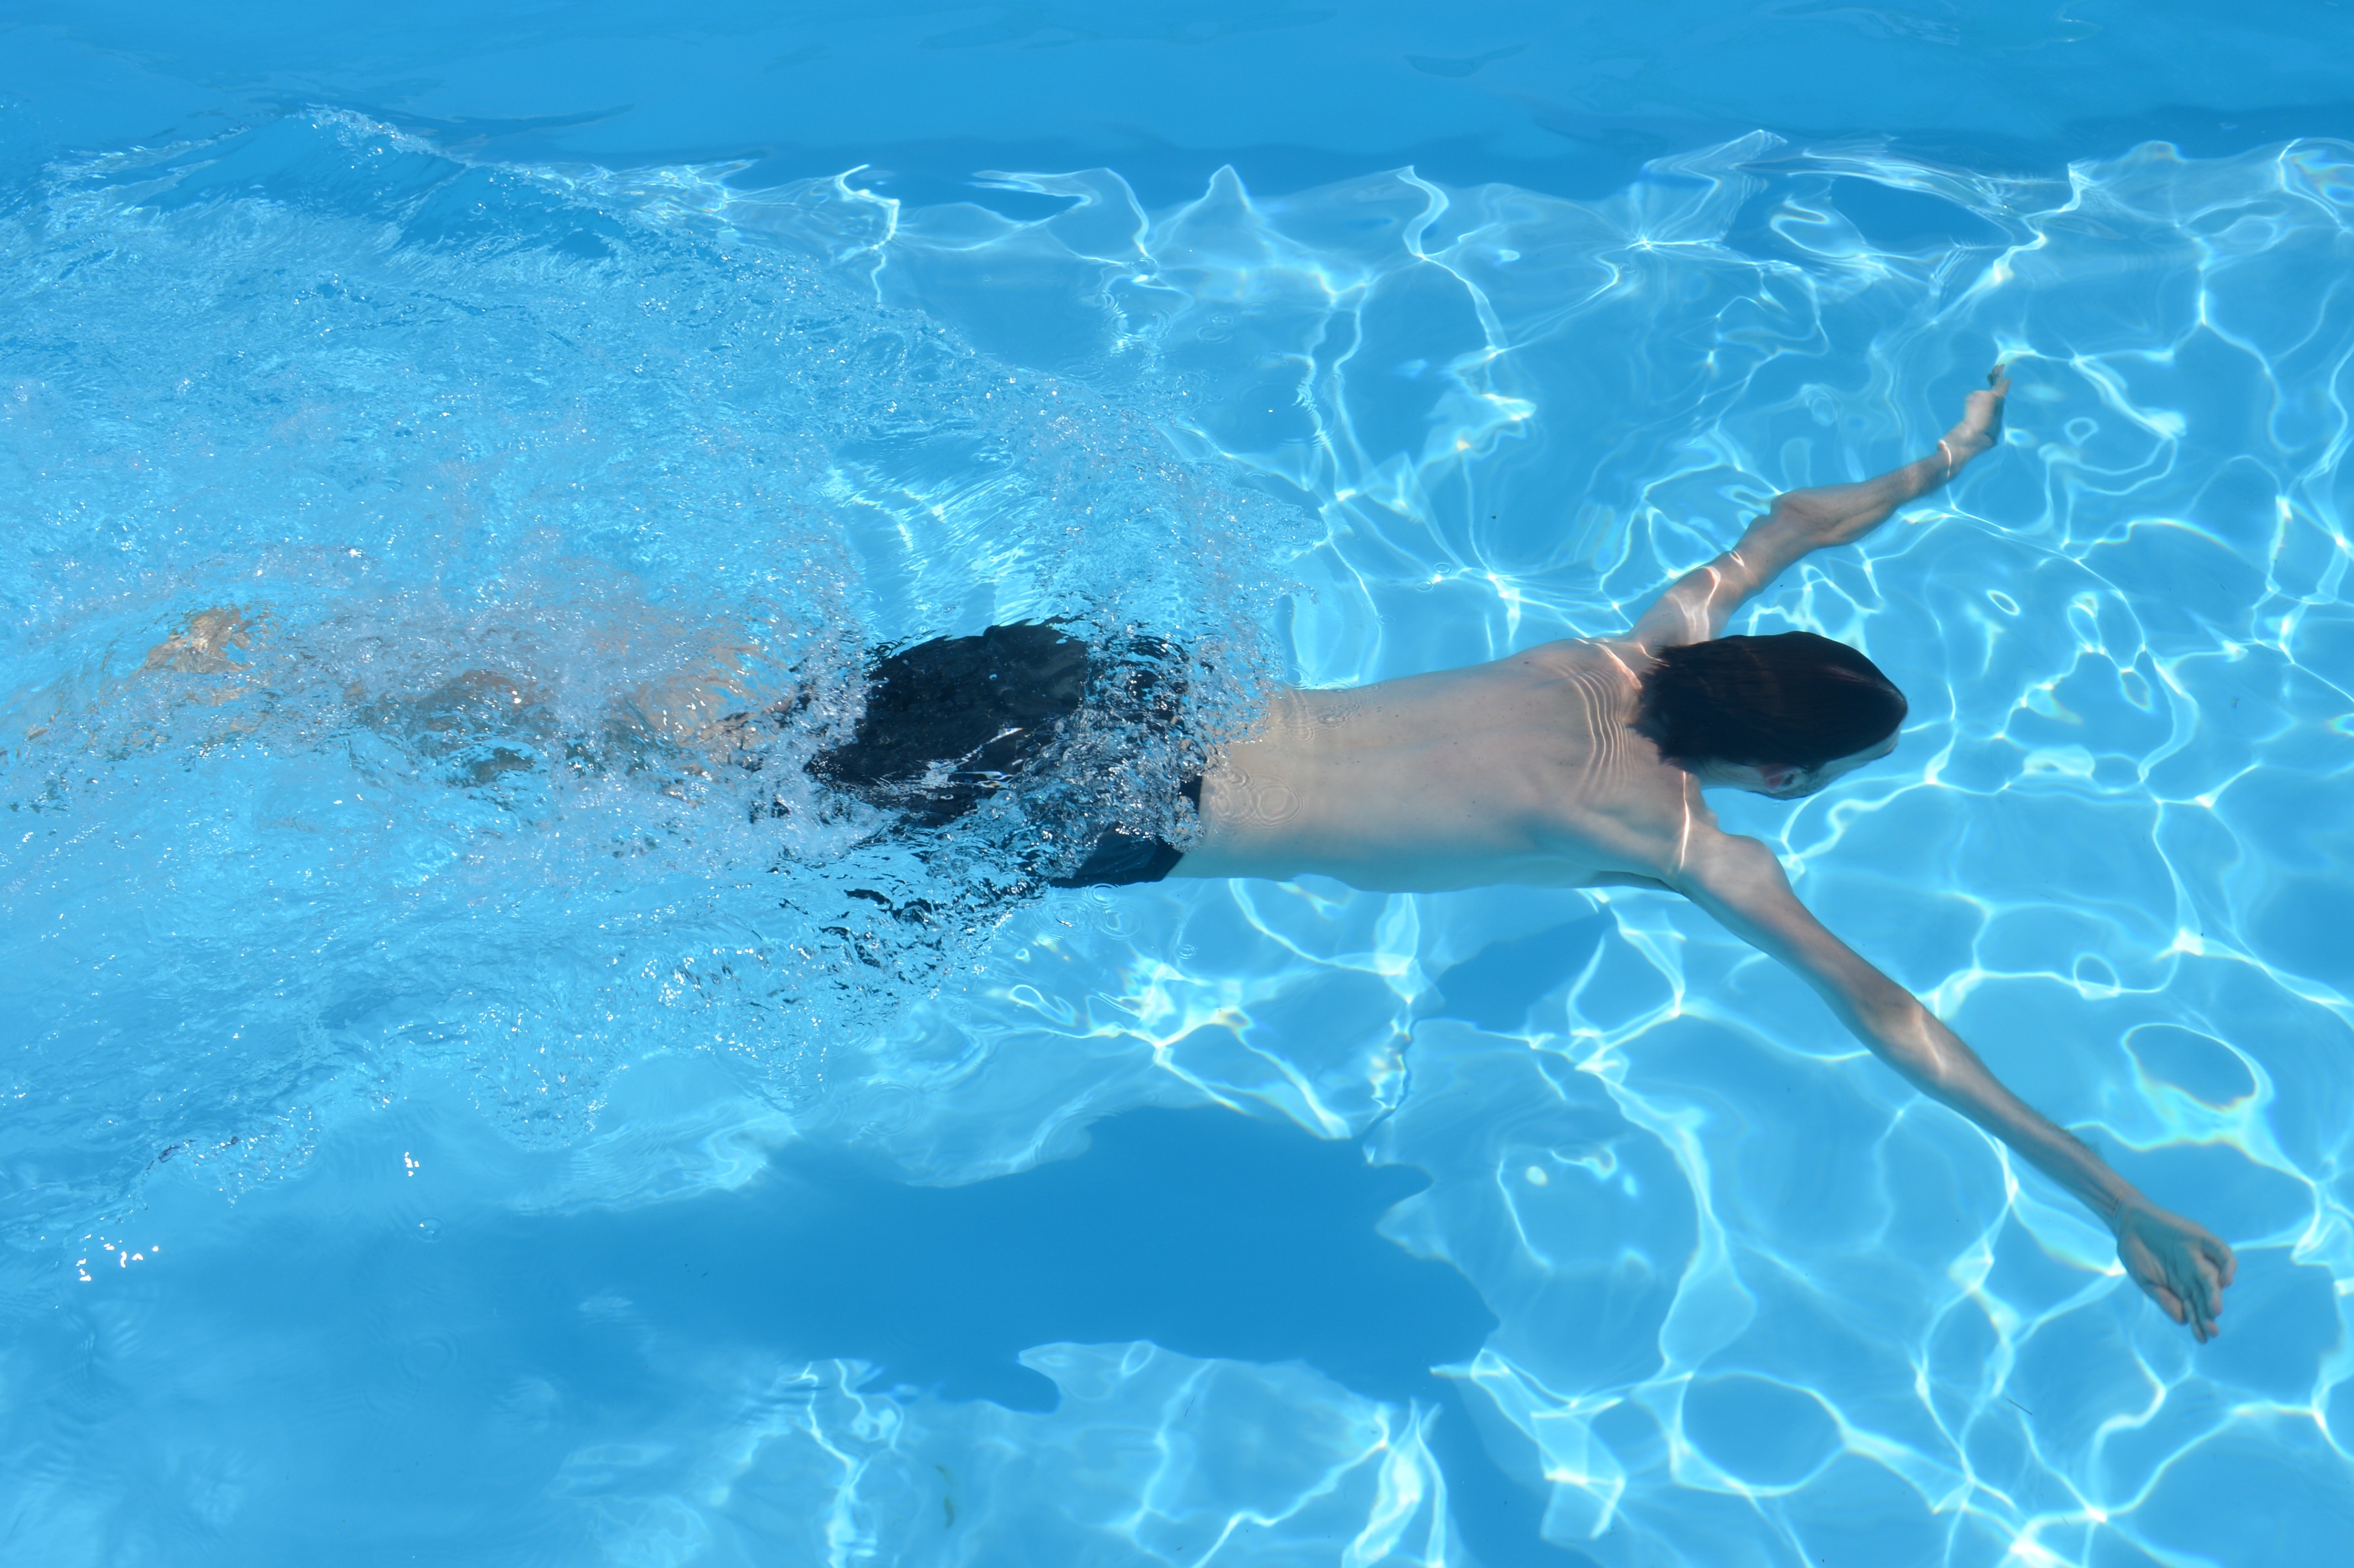
sea, people, recreation, underwater, swimming pool, swimming, swimmer, freediving, sports, water sport, outdoor recreation, freestyle swimming